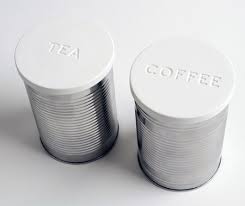
Waste category: metal